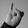
ASL letter: I